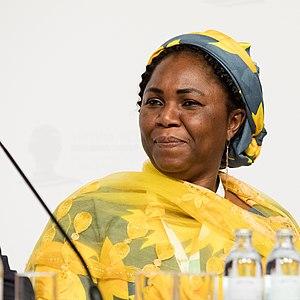
Cet article est une liste des personnalités que le conseil de Paris, depuis les élections municipales de 2001, a élevées au rang de « citoyens d'honneur de la Ville de Paris », ainsi que d'autres pour lesquelles des propositions ont été faites mais n'ont pas abouti.
Hauwa Ibrahim originaire d'Abuja, est une avocate nigériane, qui défend les droits de l'homme. Elle a reçu en 2005 le Prix Sakharov. Elle fut récompensée notamment pour son travail bénévole pour la défense de personnes condamnées sur le fondement de la charia, la loi islamique en vigueur dans des provinces du Nord du Nigéria : des femmes condamnées à la flagellation ou des hommes condamnés à l'amputation pour vol. Elle a défendu des femmes accusées d'adultère qui risquaient la condamnation à mort par lapidation, comme Amina Lawal, Safiya Hussaini et Hafsatu Abubakar.